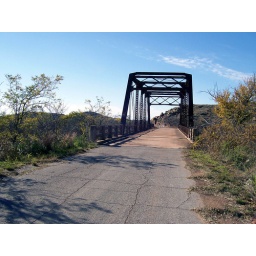
Eastern approach to steel thru-truss bridge over Frisco railroad